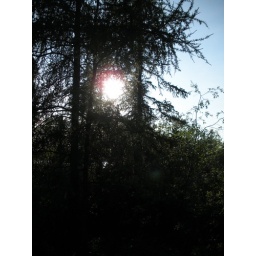
A walk around the lake near our house with Abby.